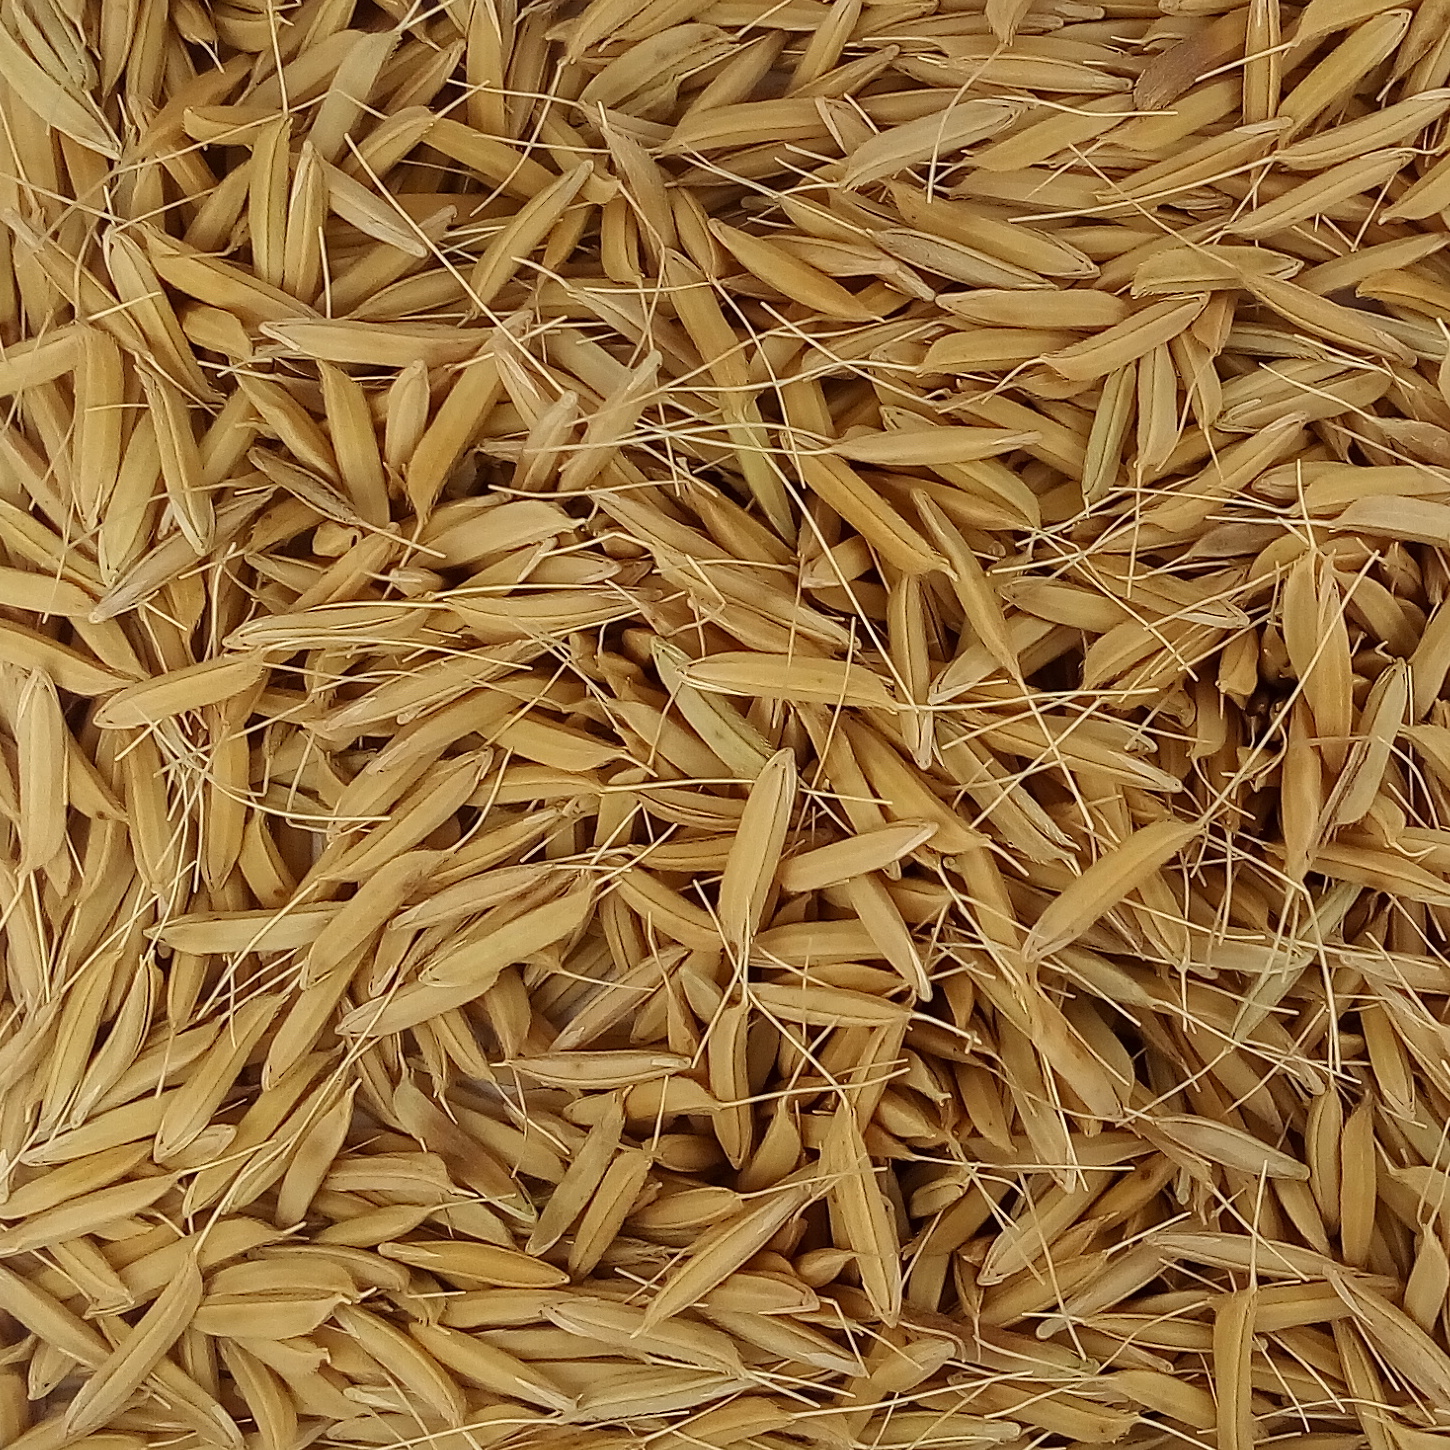
Rice seed variety: PB1